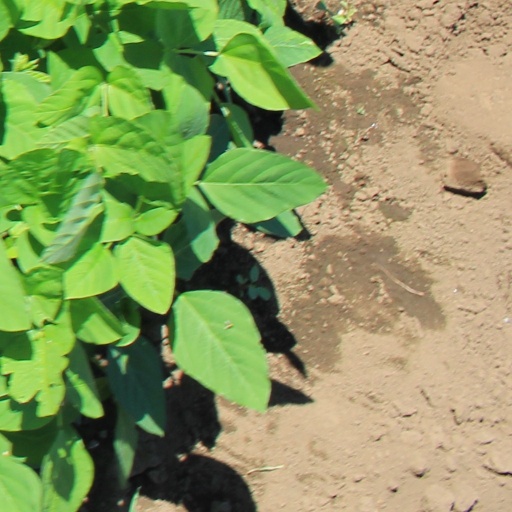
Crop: soybean